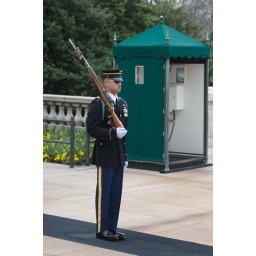
The green house in the background is actually a toilet